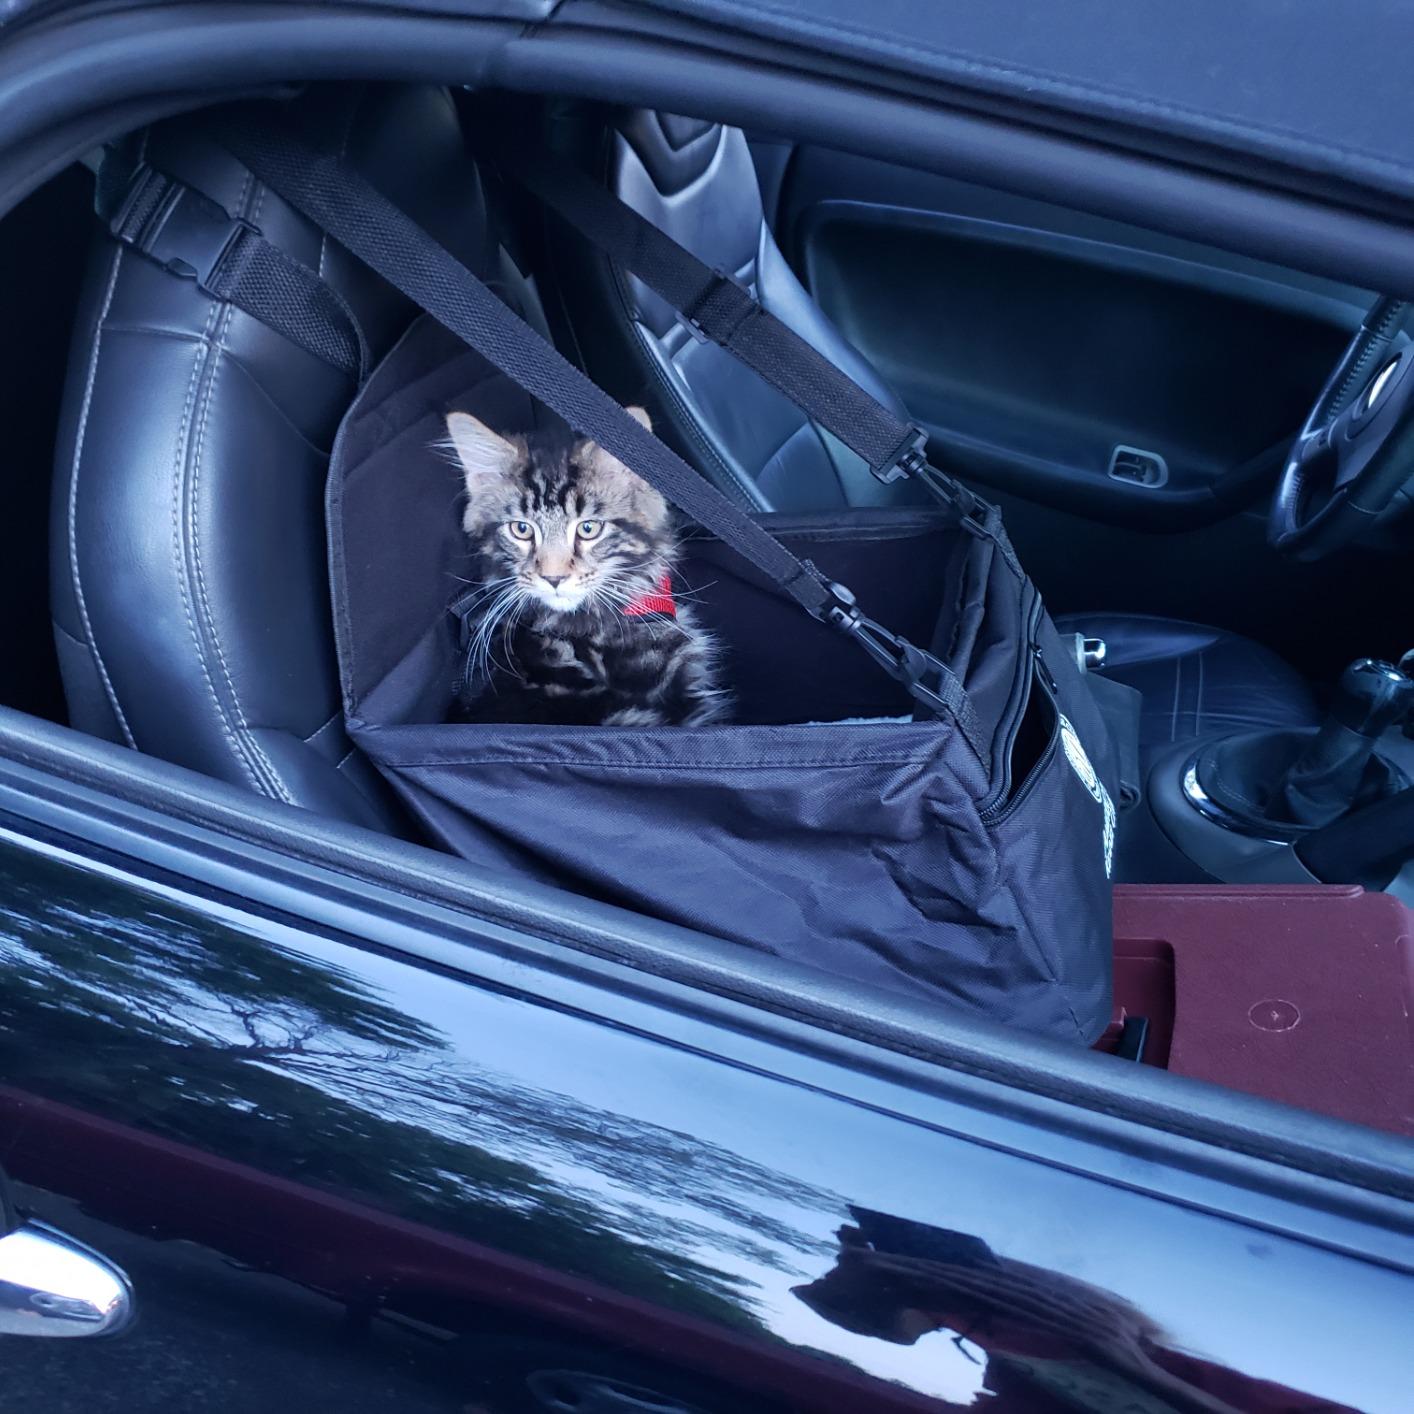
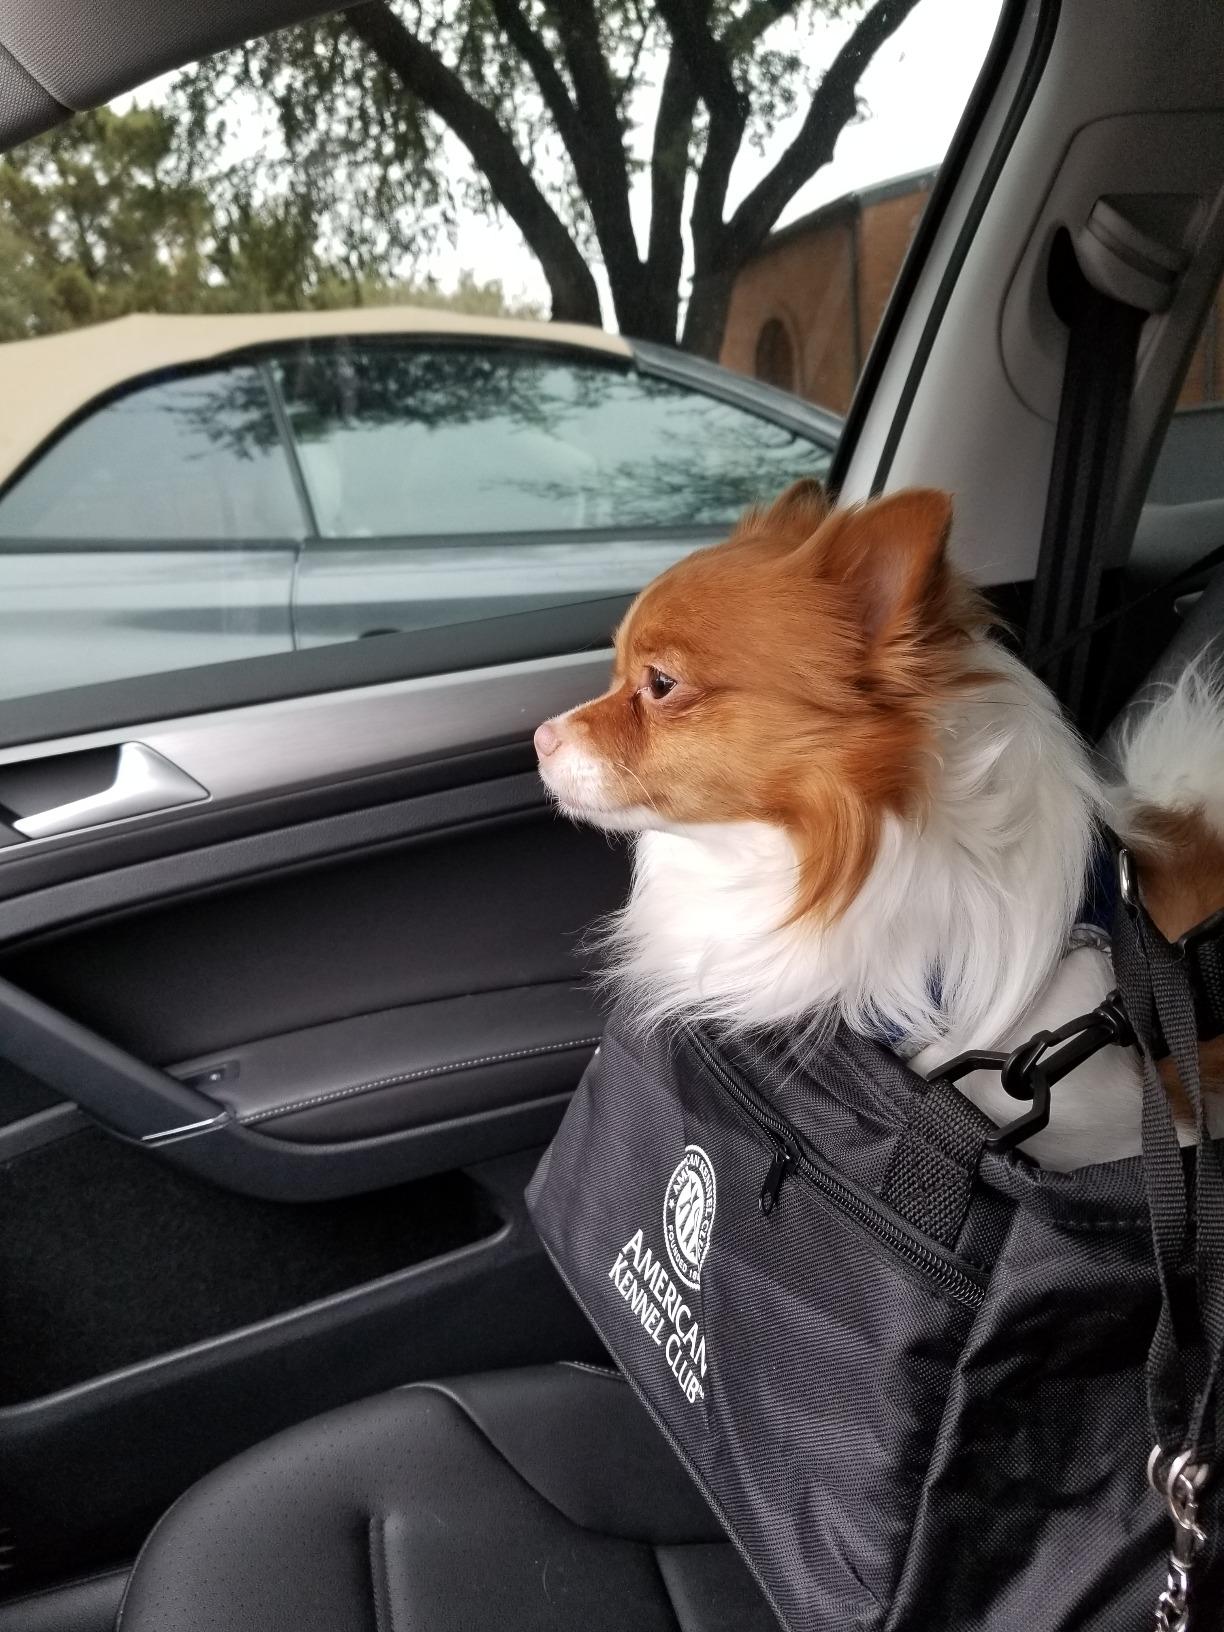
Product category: items_kennel
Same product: yes